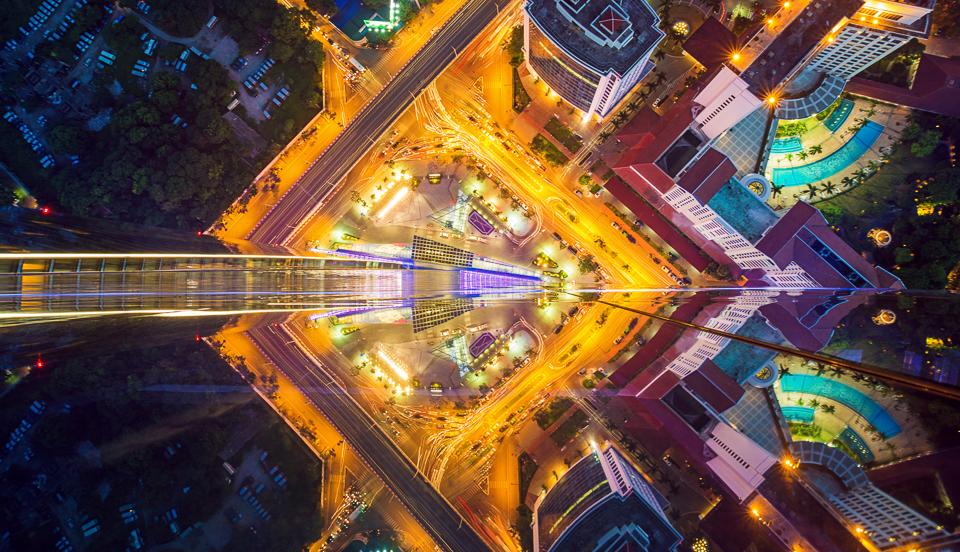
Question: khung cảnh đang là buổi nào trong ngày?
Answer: khung cảnh đang là buổi tối